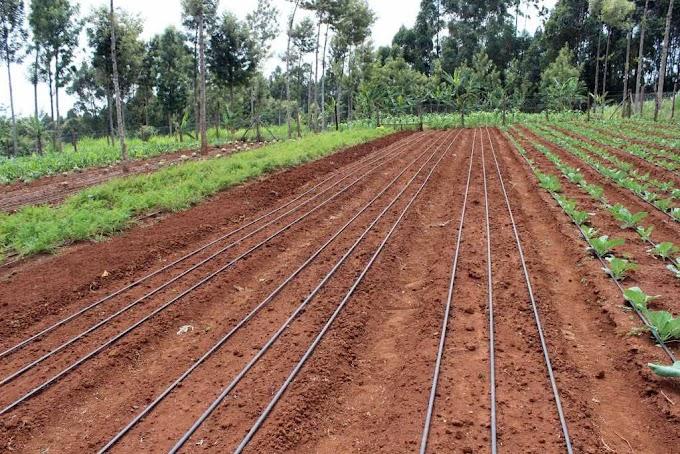
Shamba lililo na matuta, baadhi yakiwa tayari yana mimea iliyoota, mengine hayana. Juu ya matuta yote kumepitishwa mipira yenye rangi nyeusi, ambayo hutumika kwa ajili ya kumwagilia mimea.